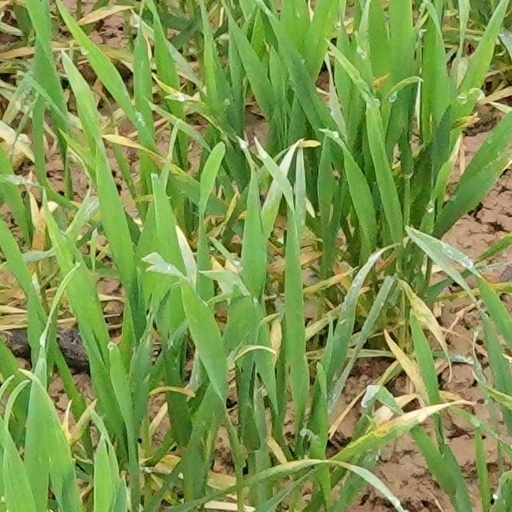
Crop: wheat